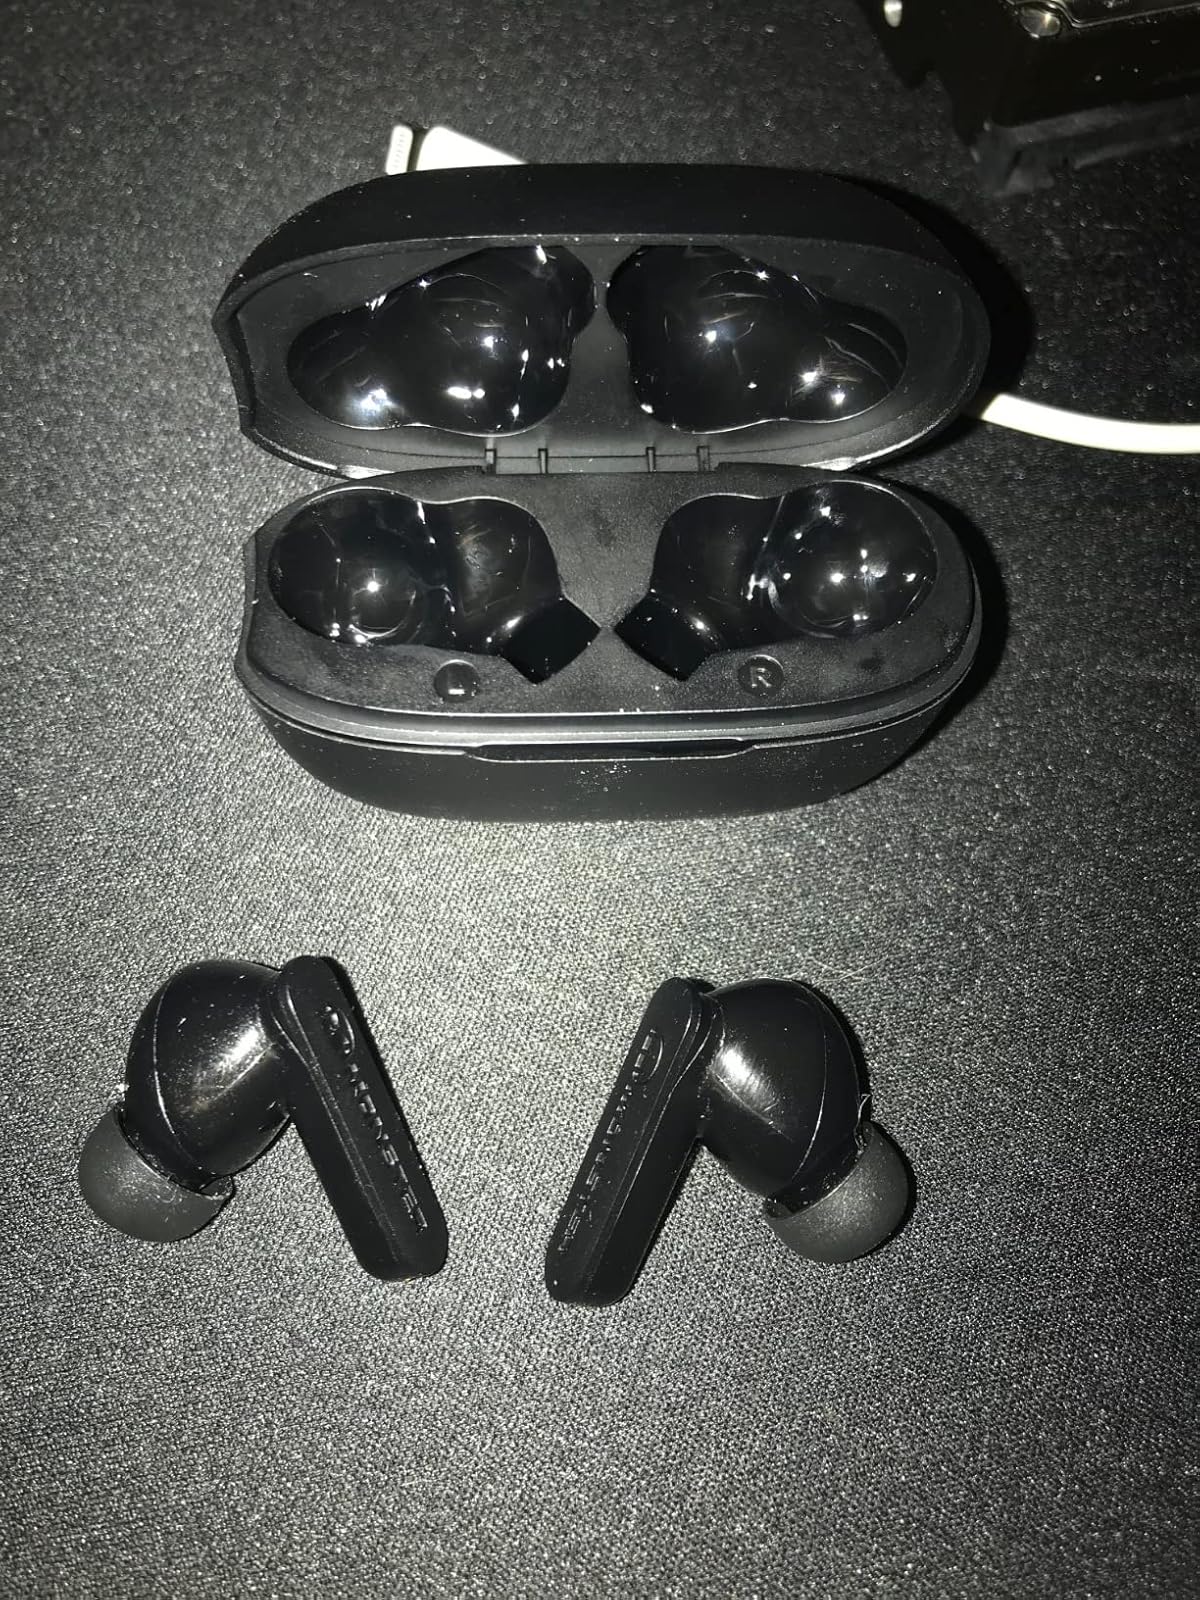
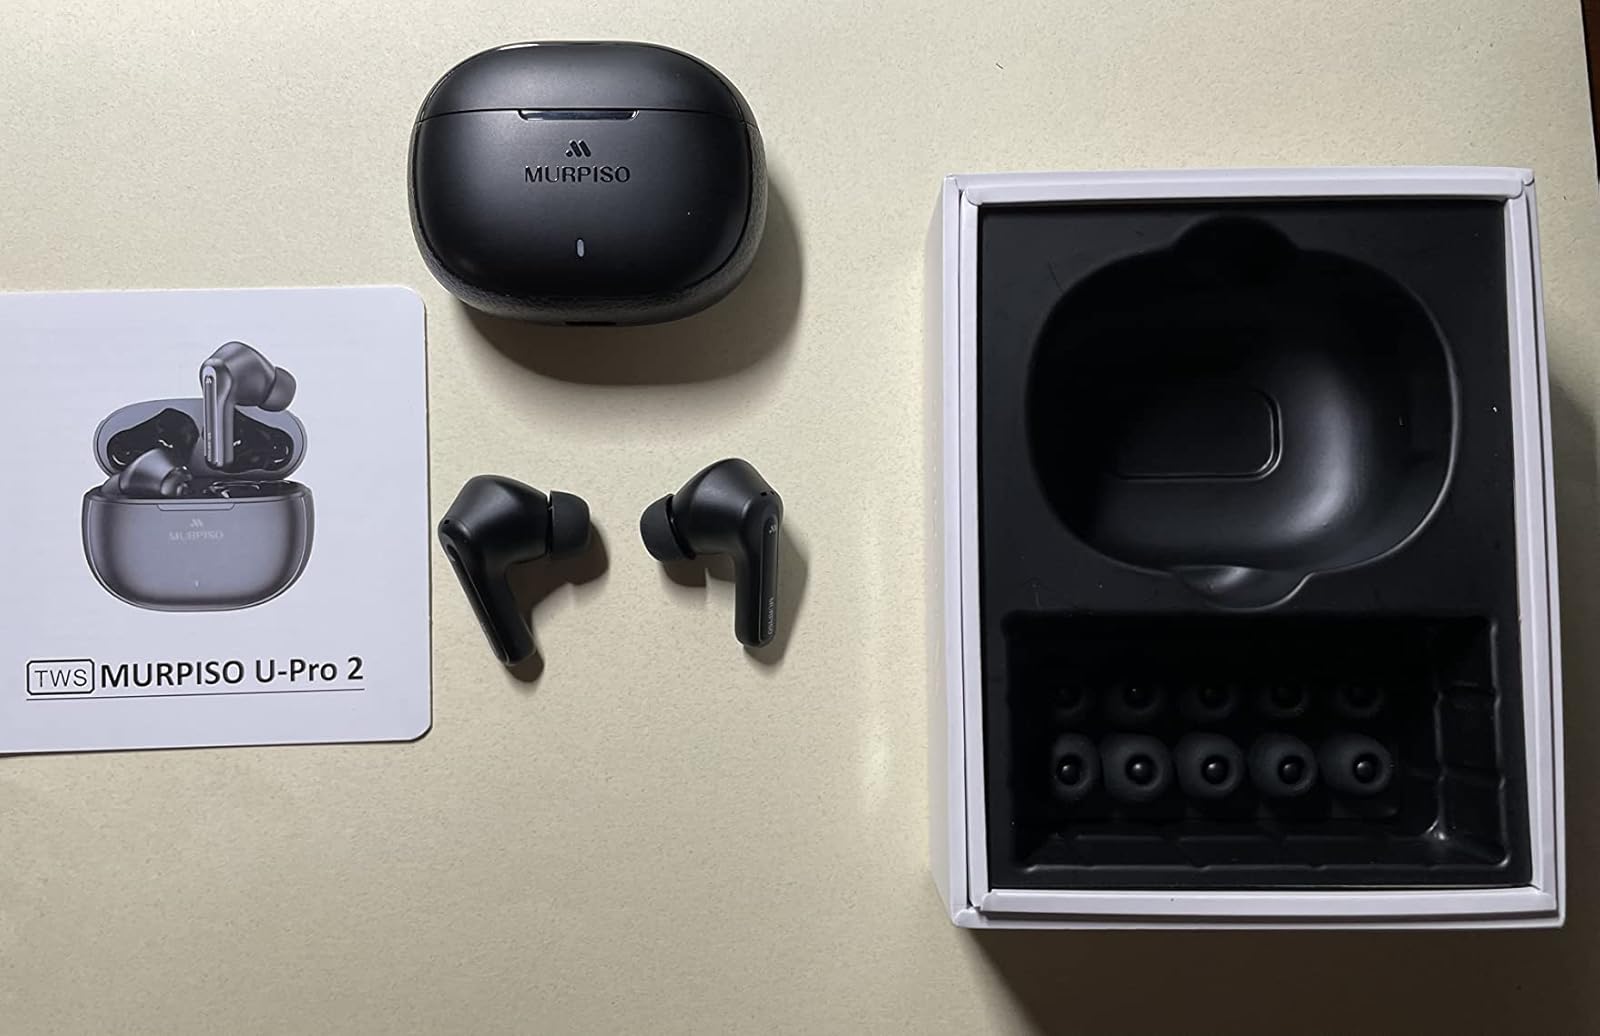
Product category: earbuds
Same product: no